Hans Zinsser

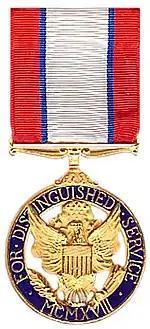
US Army Distinguished Service Medal

Zinsser taught as an exchange professor and worked with the American Red Cross in France, Russia, Serbia and China, and was noted for his work in typhus and immunology. He became a lieutenant colonel in the US Army and served overseas during World War I. He was awarded the Distinguished Service Medal, the citation for which read as follows "For exceptionally meritorious and distinguished services-- while acting as Sanitation Inspector of the Second Army he organized, perfected and administered with extraordinary and exceptional success a plan of military sanitation and epidemic-disease control." Zinsser also received another military citation for taking exceptional risks to minister to wounded soldiers while under direct enemy fire. He was also awarded the Order of St. Sava of Serbia and the Legion of Honour in France.